Passive house

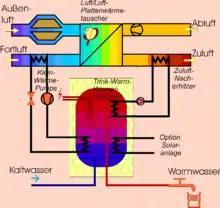
In addition to the heat exchanger (centre), a micro-heat pump extracts heat from the exhaust air (left) and hot water heats the ventilation air (right). The ability to control building temperature using only the normal volume of ventilation air is fundamental.

While some techniques and technologies were specifically developed for the passive house standard, others, such as superinsulation, already existed, and the concept of passive solar building design dates back to antiquity. There were other previous buildings with low-energy building standards, notably the German "Niedrigenergiehaus" (low-energy house) standard, in addition to buildings constructed to the demanding energy codes of Sweden and Denmark.